Jigme Thinley

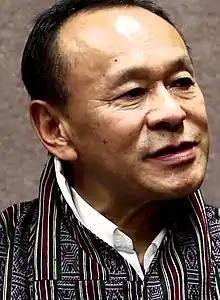
Thinley in 2012

"Lyonpo" Jigme Yoser Thinley (Dzongkha: འཇིགས་མེད་འོད་ཟེར་འཕྲིན་ལས་; Wylie:" 'Jigs-med 'Od-zer 'Phrin-las") (born 9 September 1952) is a Bhutanese politician who served as Prime Minister of Bhutan for three nonconsecutive terms, from 20 July 1998 to 9 July 1999, 30 August 2003 to 18 August 2004 and 9 April 2008 to 28 April 2013.